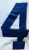
Number: 4